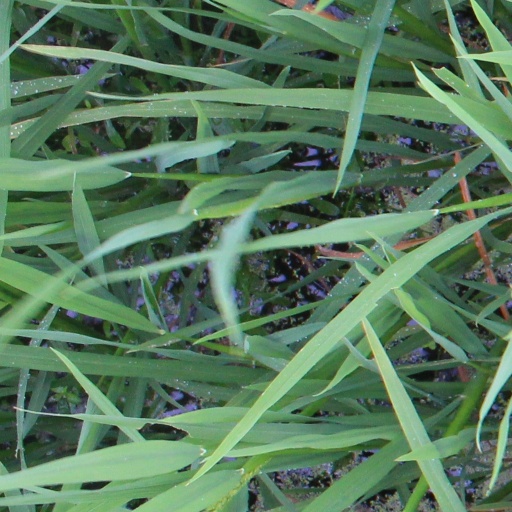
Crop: rice